Picture frame

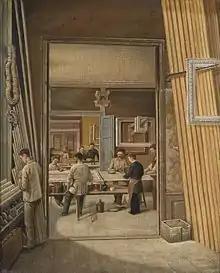
View of a frame-maker's workshop, oil on canvas, circa 1900

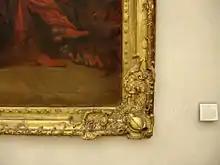
The elaborate decoration on this frame may be made by adhering molded plaster pieces to the wood base.

A picture frame is a container that borders the perimeter of a picture, and is used for the protection, display, and visual appreciation of objects and imagery such as photographs, canvas paintings, drawings and prints, posters, mirrors, shadow box memorabilia, and textiles.